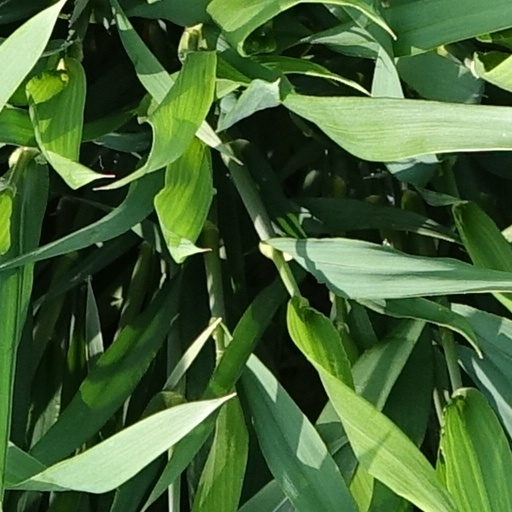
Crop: wheat